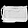
Label: Bag